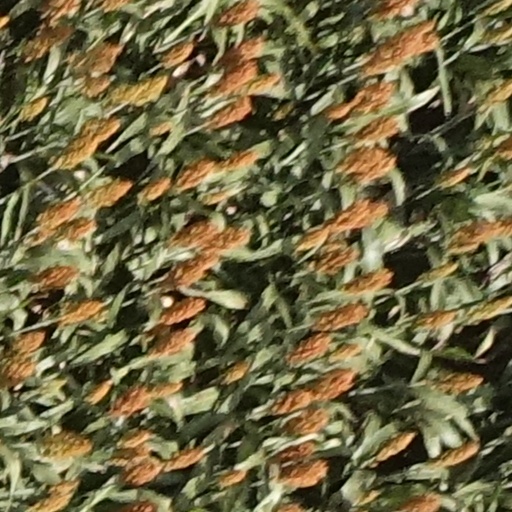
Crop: sorghum